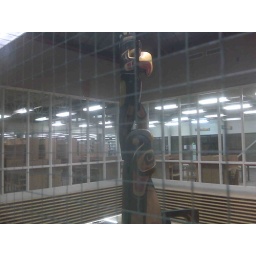
Raising and unveiling the totem pole in the library Nov 2009.